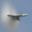
Label: airplane